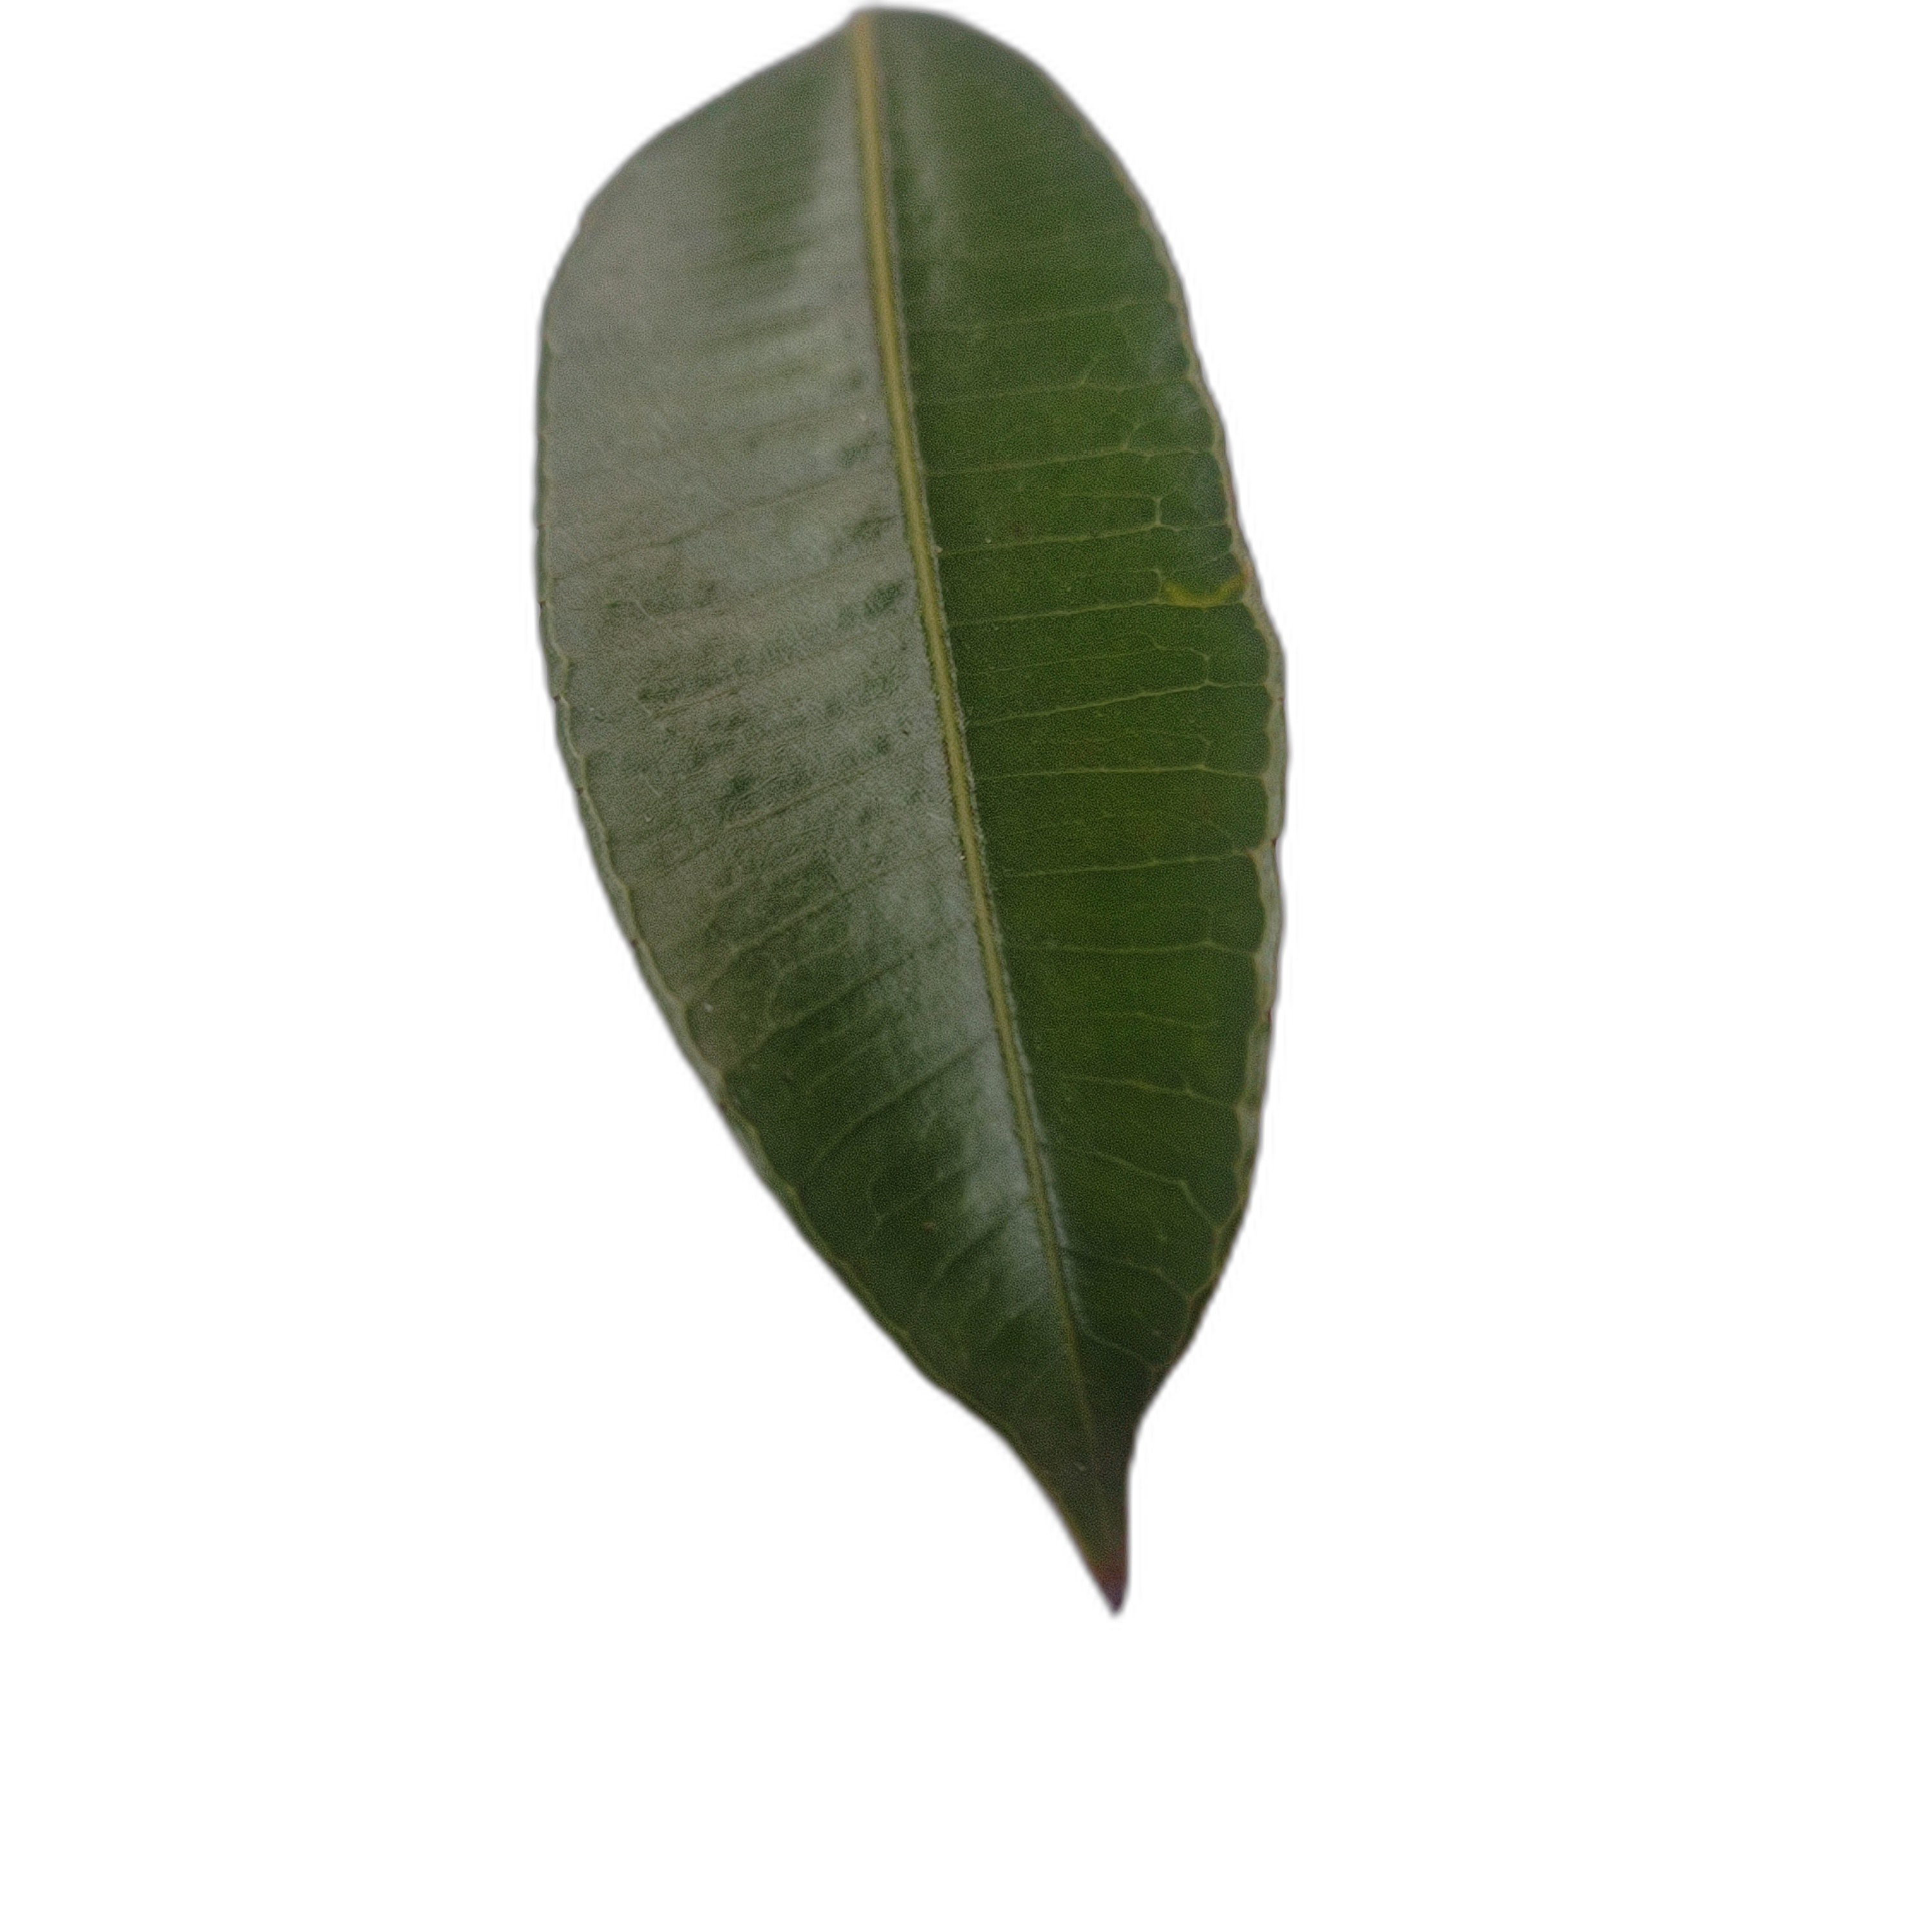
Label: healthy